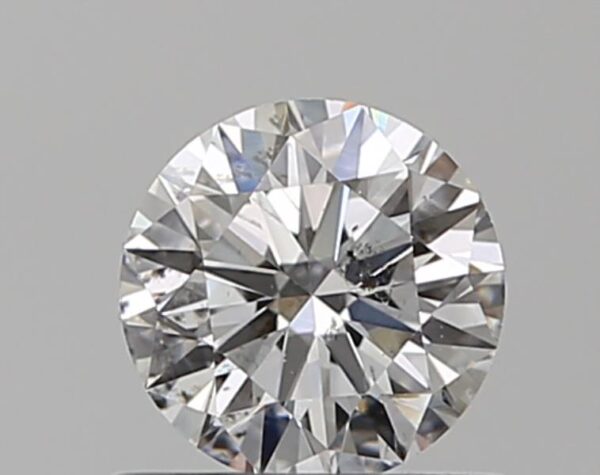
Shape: round
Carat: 0.53
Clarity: SI2
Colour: F
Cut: VG
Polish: VG
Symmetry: VG
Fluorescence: N
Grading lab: GIA
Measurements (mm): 5.18 x 5.19 x 3.17